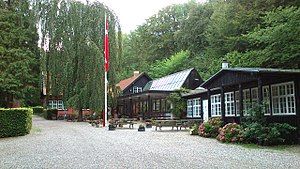
Thors Mølle
Restaurant Thors Mølle
Thors Mølle ligger ved Varnabækken – tidligere skambækken – i Hestehaven, der er en del af Marselisborgskovene i Aarhus. Møllen er i dag udelukkende restaurationsbygning, men har gennem tiderne haft forskellige møllefunktioner.